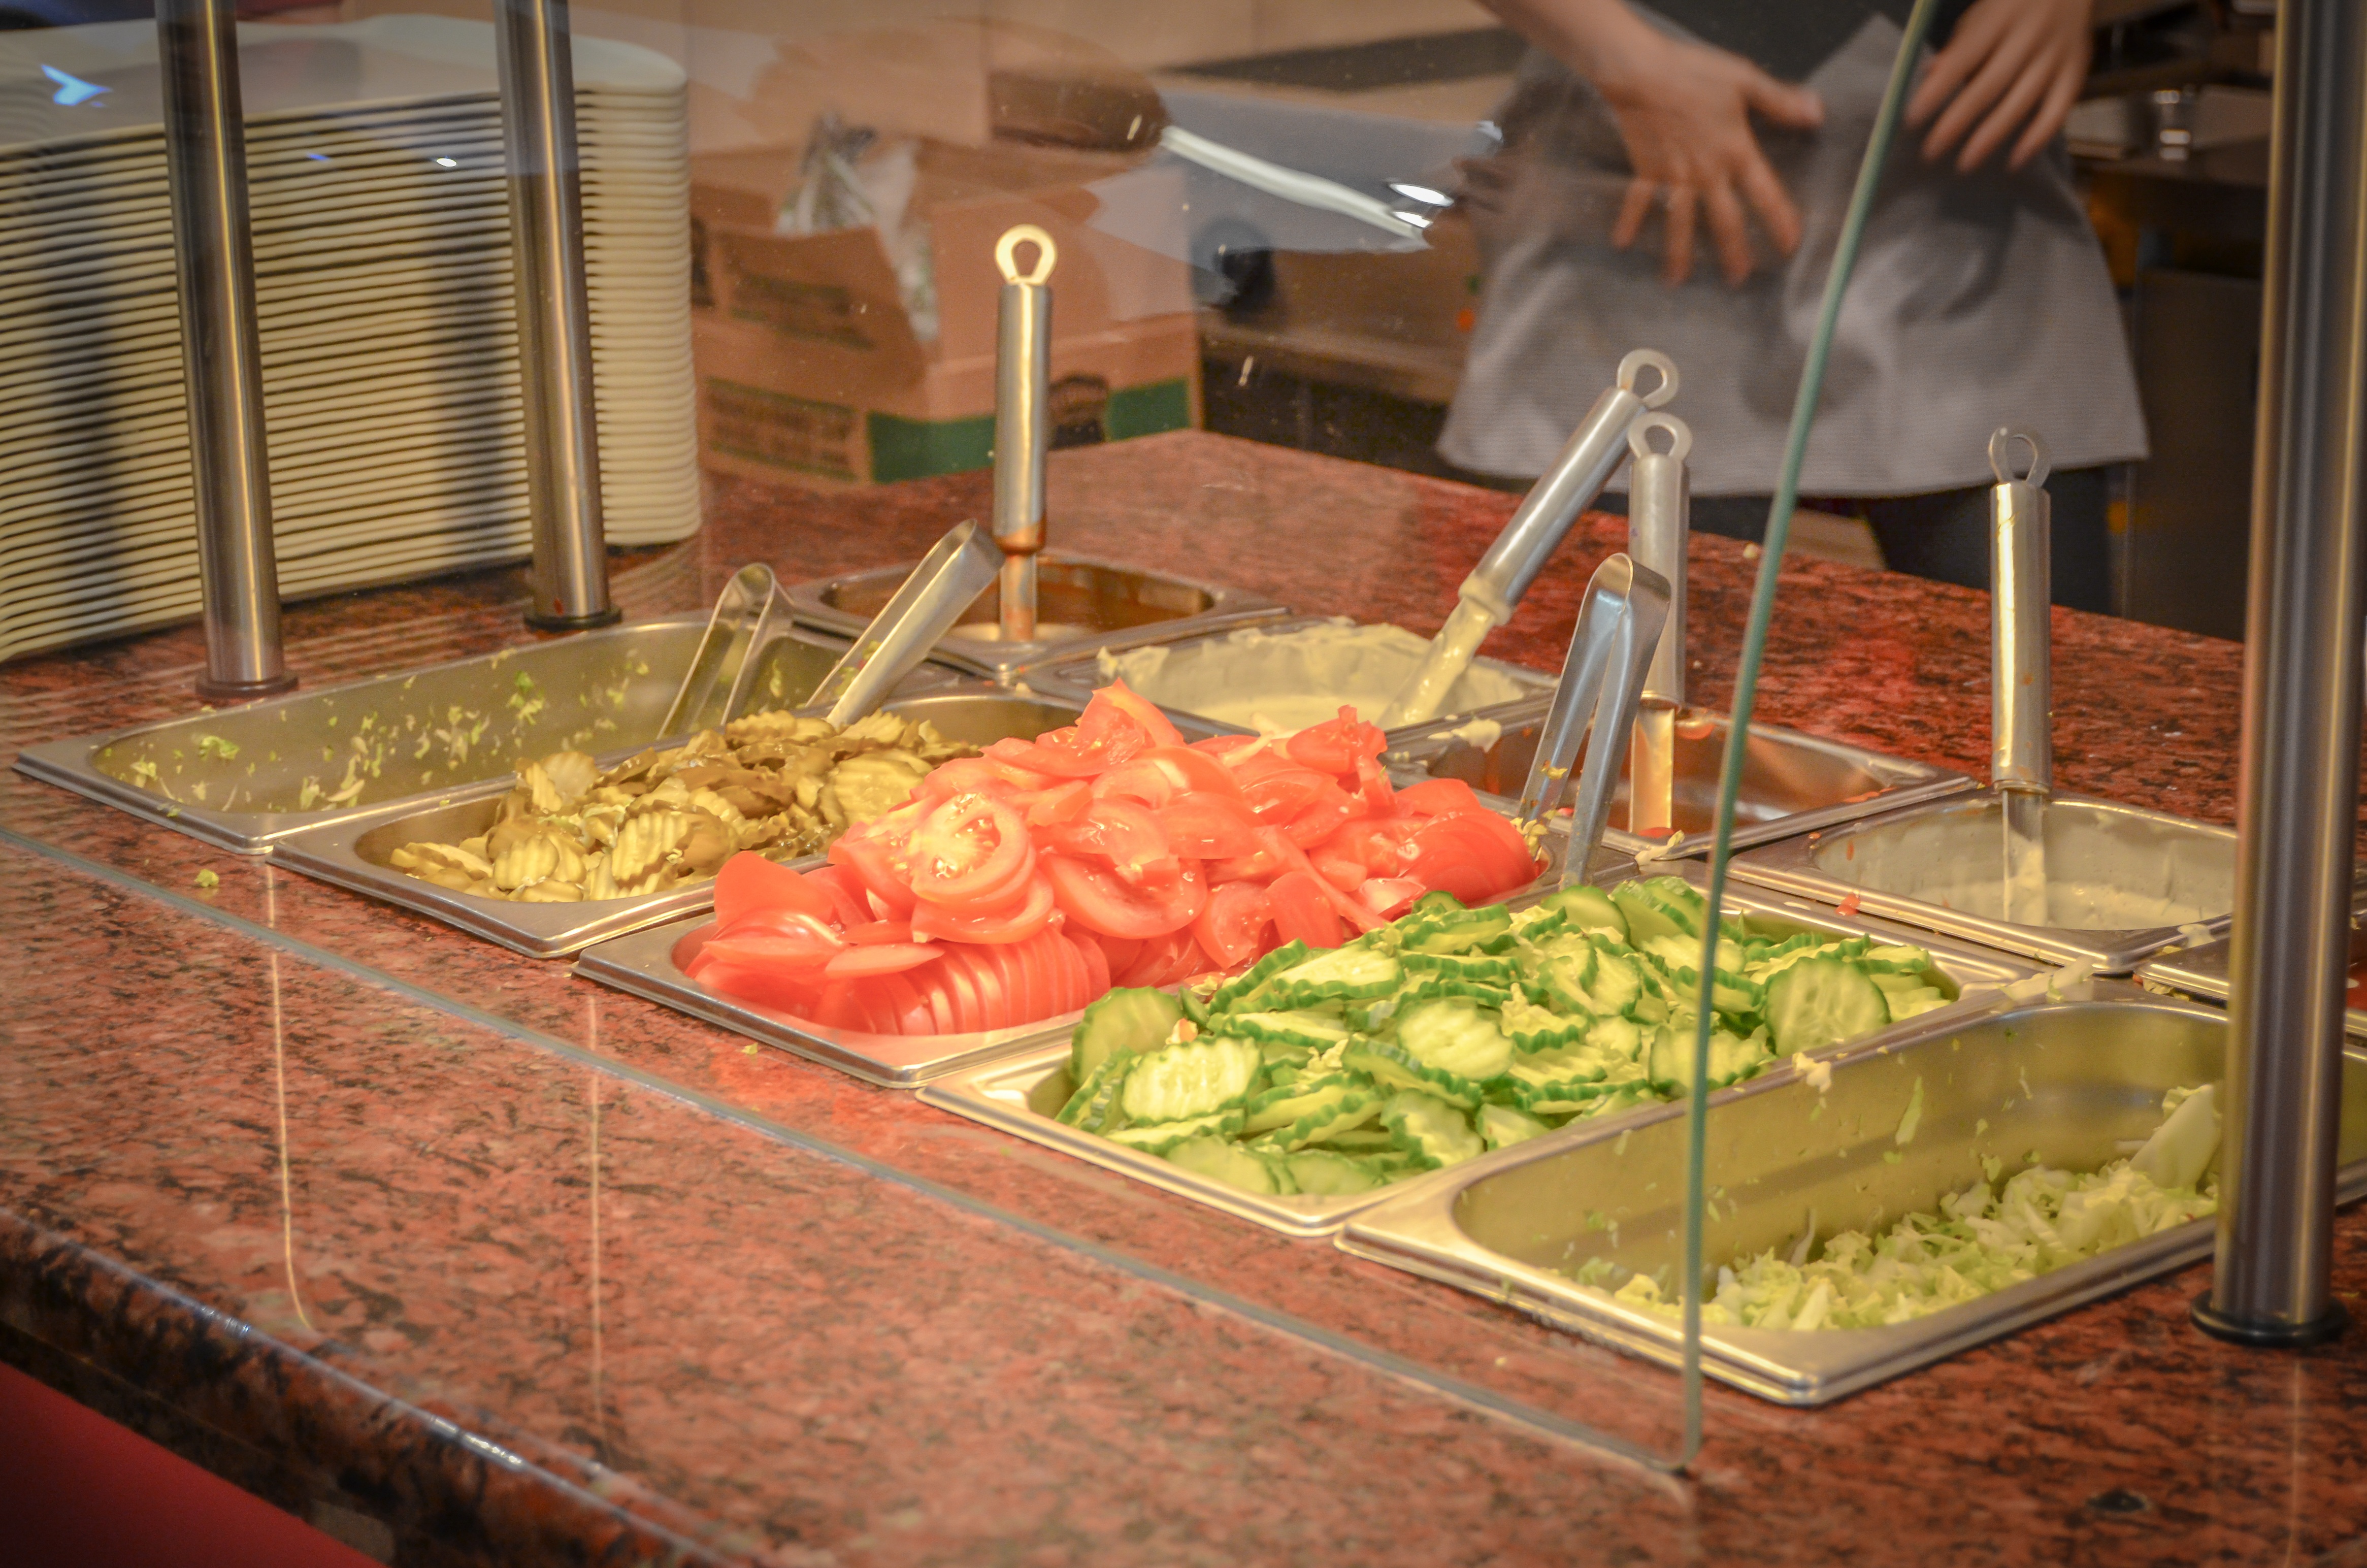
dish, meal, food, cooking, produce, kitchen, cuisine, sauce, buffet, eating, vegetables, components, tomatoes, cabbage, cucumbers, pig iron, large kitchen, sense